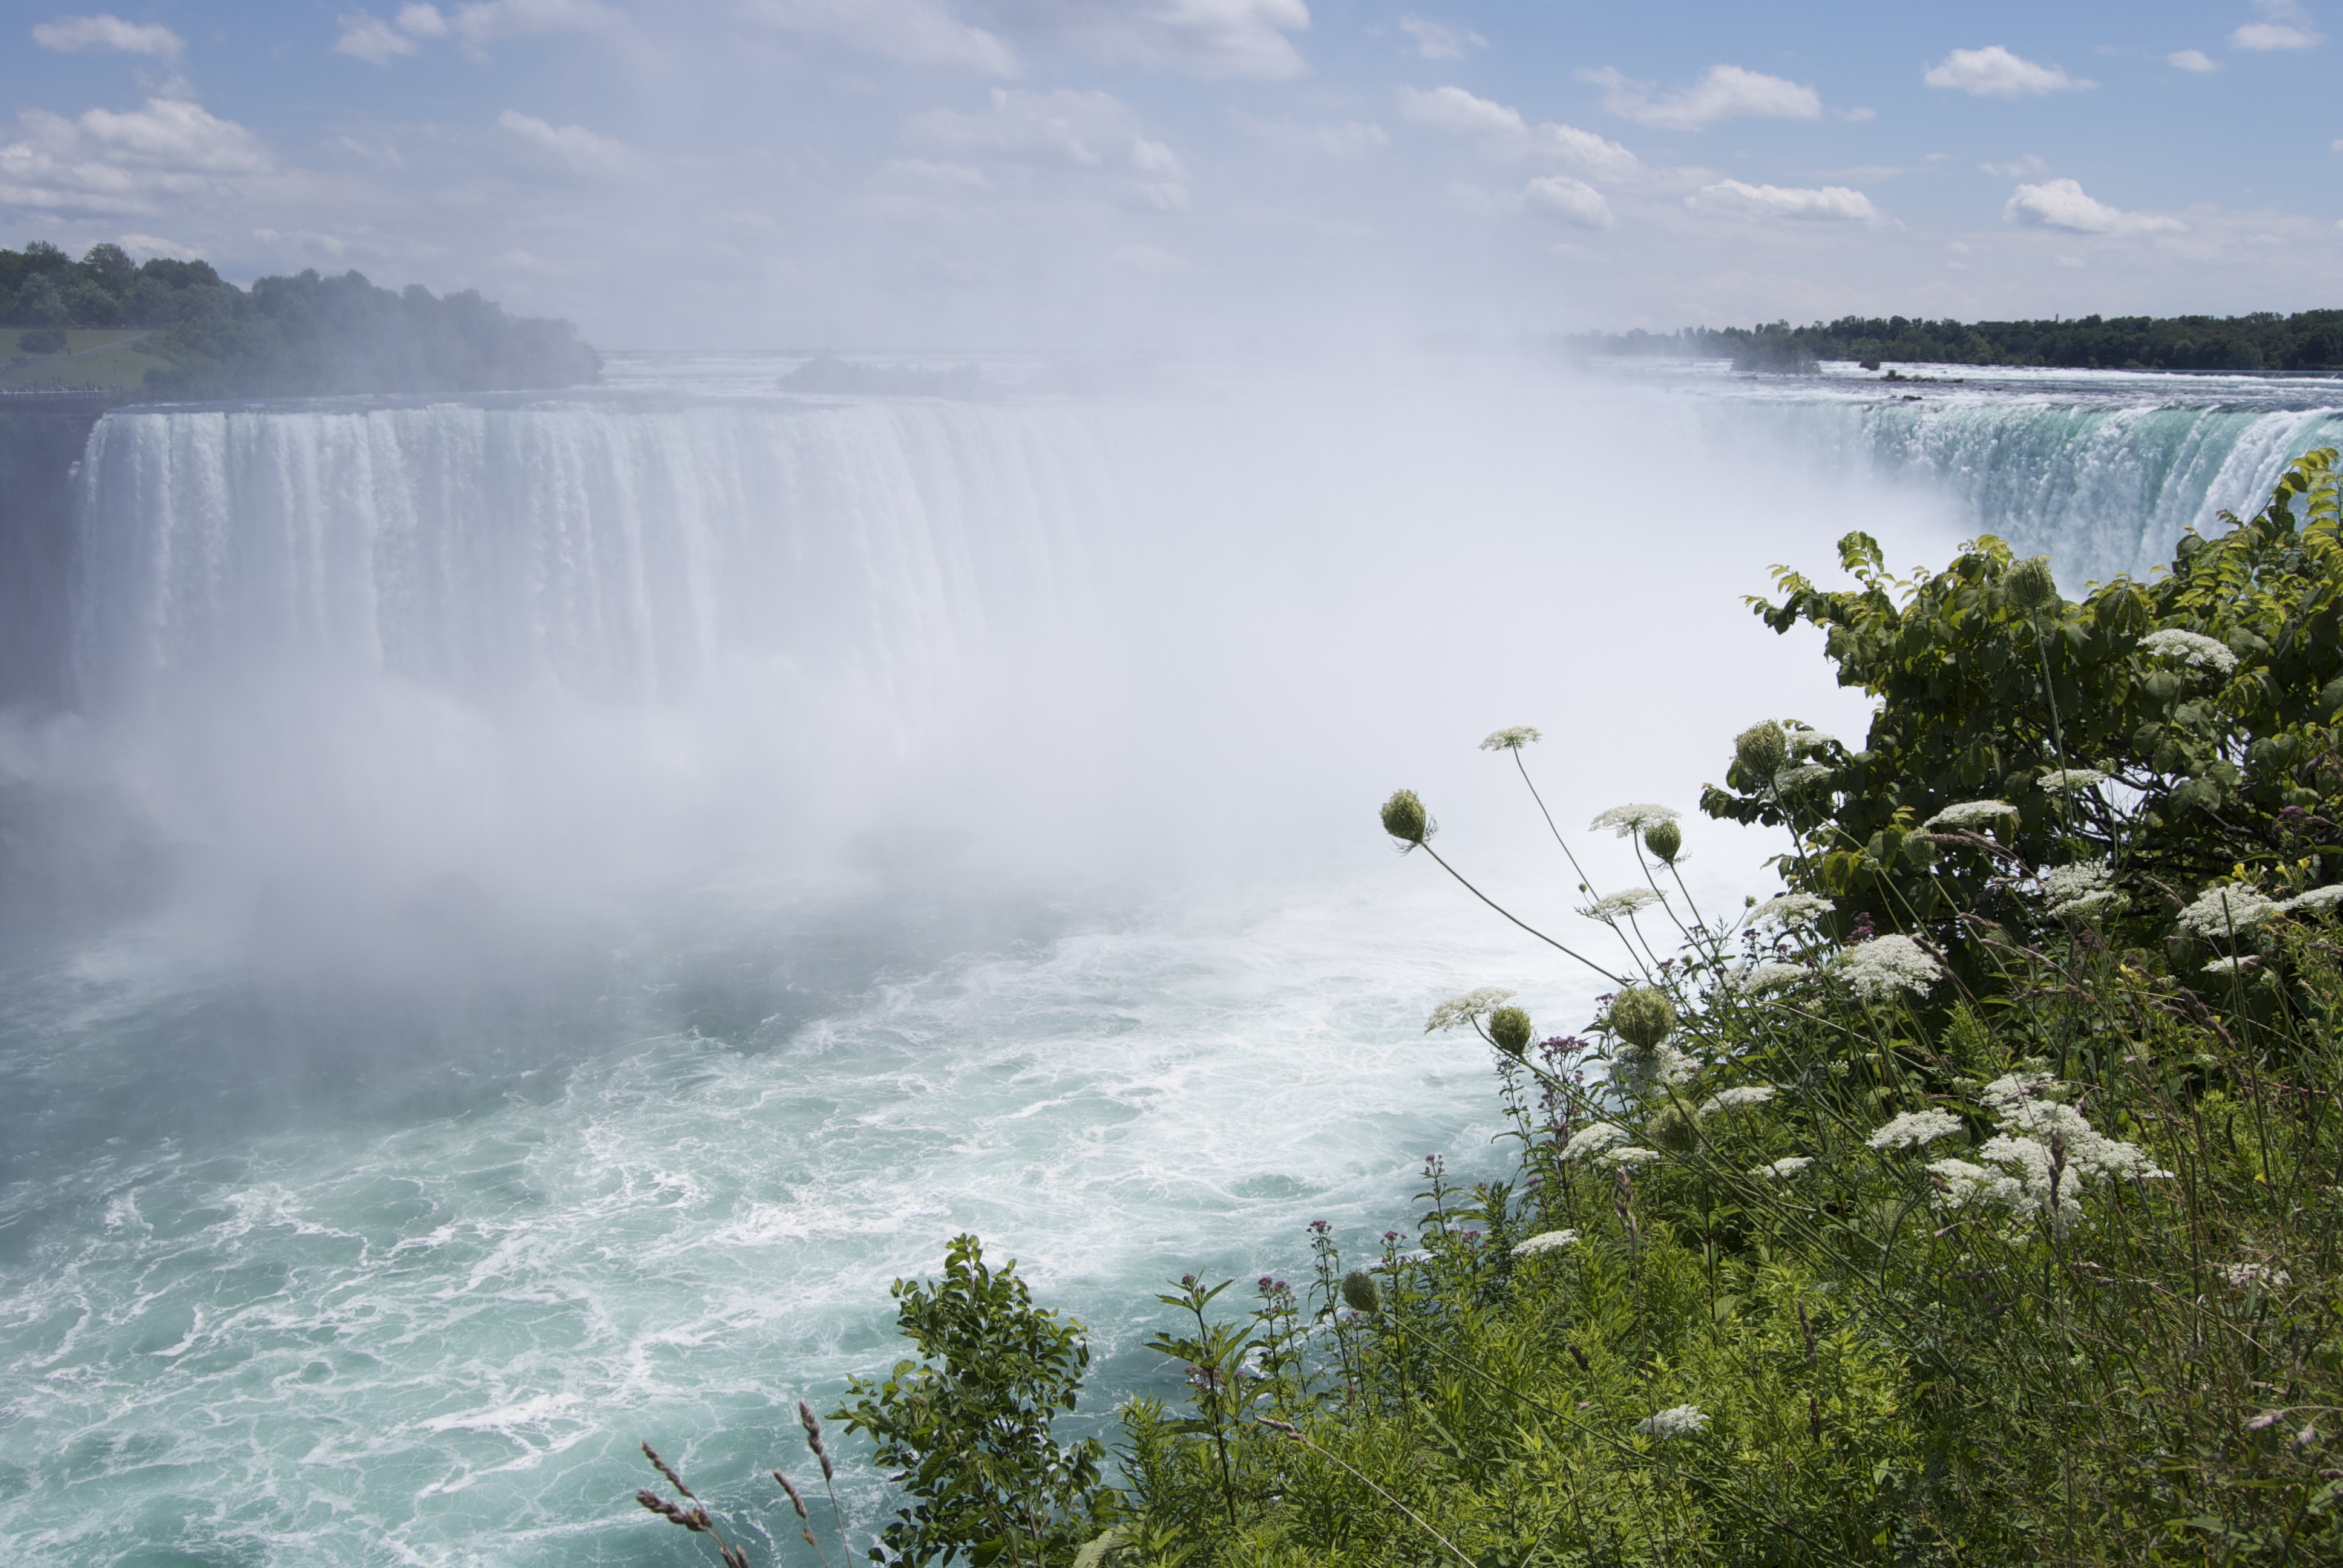
sea, coast, water, nature, ocean, waterfall, shore, wave, cliff, terrain, body of water, canada, ontario, water feature, niagara falls, atmospheric phenomenon, wind wave